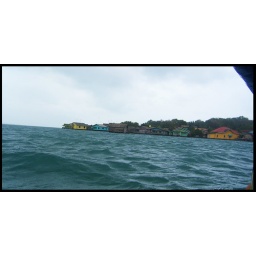
Penyengat Island. Stilt house the fisherman built for breeding or trapping of fish , near Tanjung Pinang.